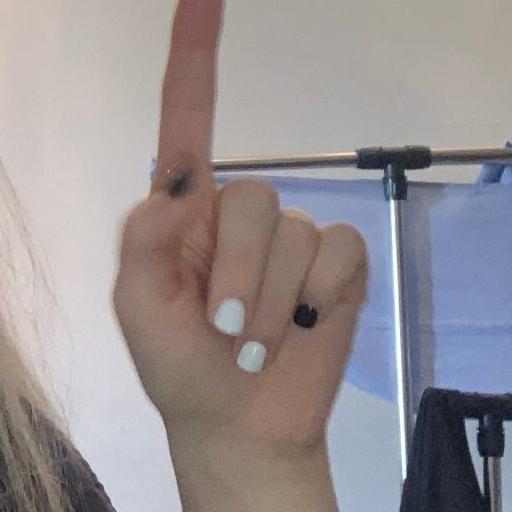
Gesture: one